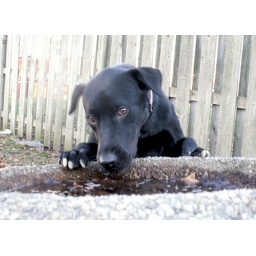
Today I caught Sadie drinking from the bird bath in the backyard. Age, 11 months.